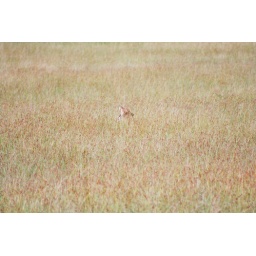
lion in the grass